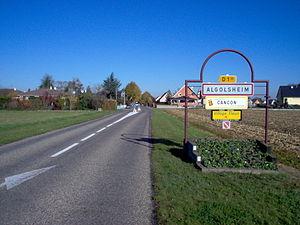
Entrée de la commune d'Algolsheim, France, Haut-Rhin (68).